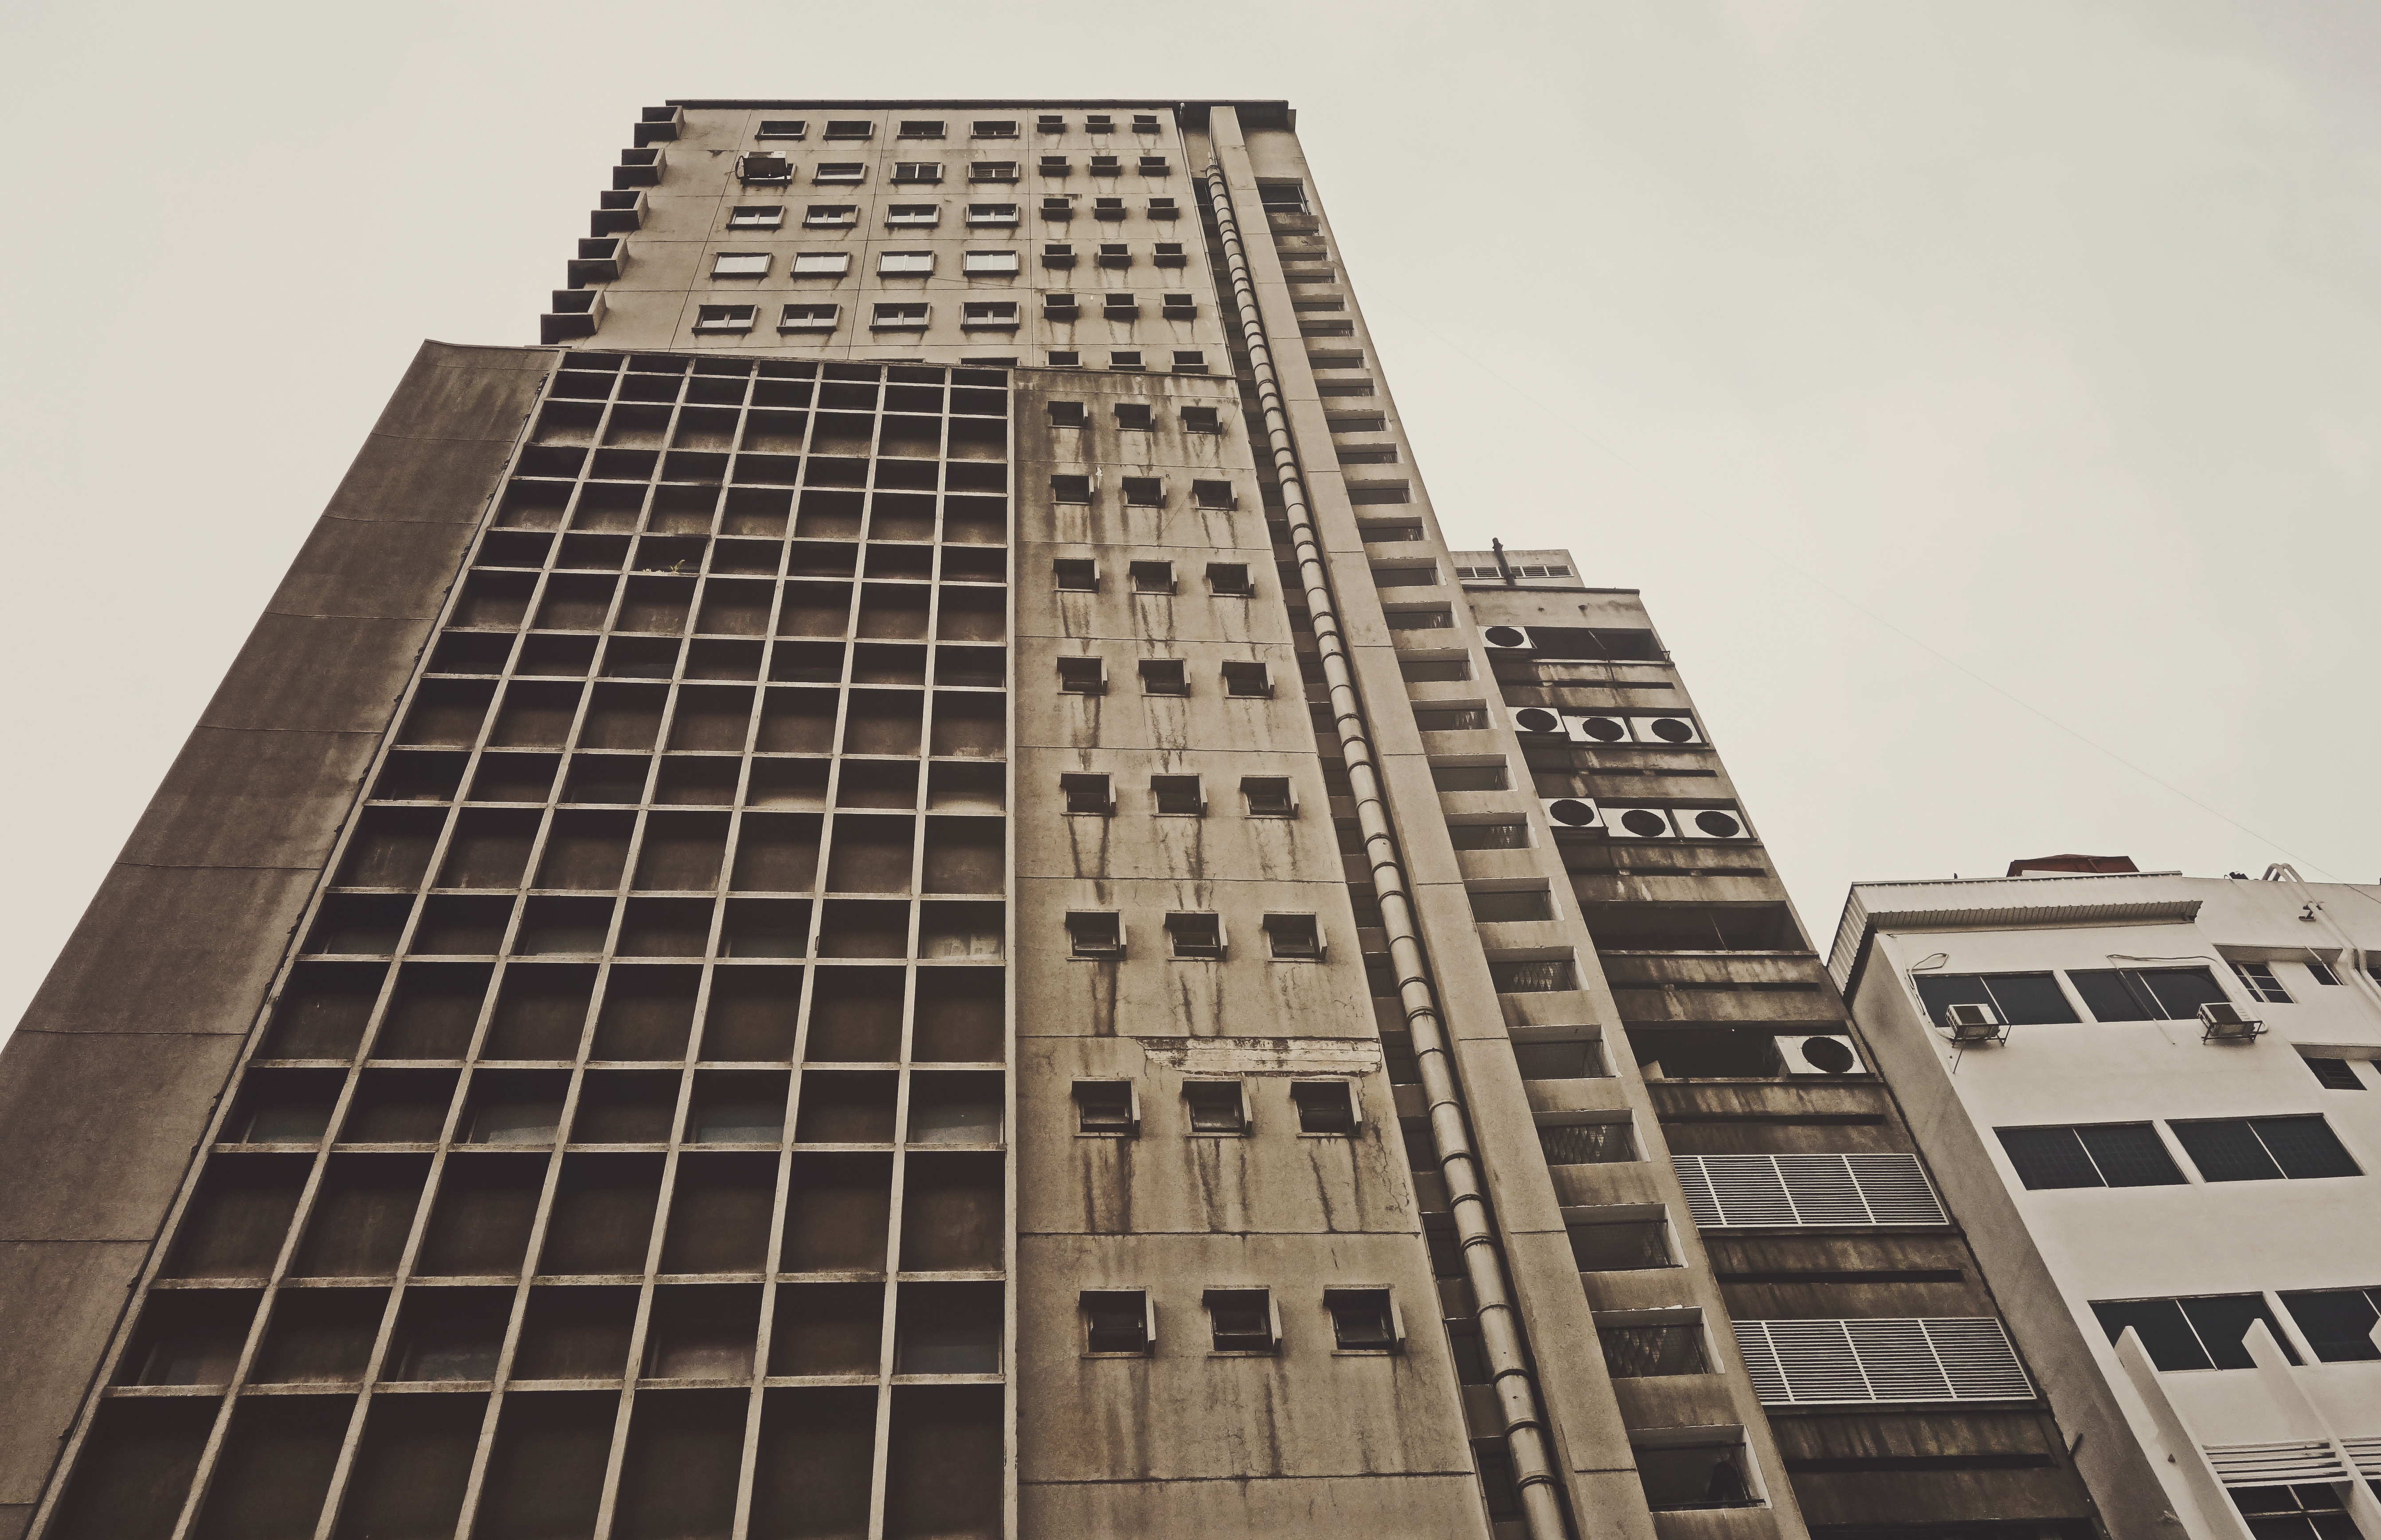
architecture, structure, building, city, skyscraper, urban, downtown, high, tower, facade, exterior, concrete, tower block, grey, buildings, apartments, metropolis, condominium, neighbourhood, metropolitan area, brutalist architecture